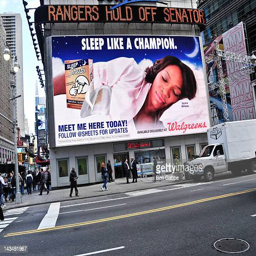
an exterior view of a billboard